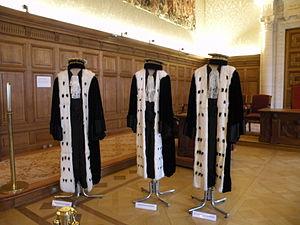
Cour des Comptes (Paris)
La Cour des comptes est une juridiction financière de l'ordre administratif en France, chargée principalement de contrôler la régularité des comptes publics, de l'État, des établissements publics nationaux, des entreprises publiques, de la sécurité sociale, ainsi que des organismes privés bénéficiant d'une aide de l'État ou faisant appel à la générosité du public. Elle informe le Parlement, le Gouvernement et l'opinion publique sur la régularité des comptes.
La robe de magistrat est le vêtement porté par le juge lors d'une audience. Dans les pays civilistes, les magistrats du parquet portent aussi un costume différent de celui des avocats et parfois aussi différent de celui du juge.